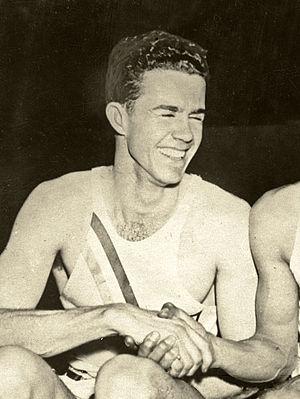
Earle Elmer Meadows, né le 29 juin 1913 à Corinth, Mississippi, et mort le 11 novembre 1992 à Fort Worth, Texas, est un athlète américain, spécialiste du saut à la perche.